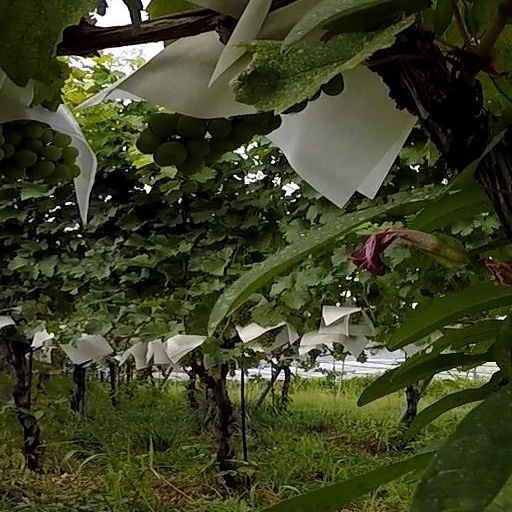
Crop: grape